Reg Owens

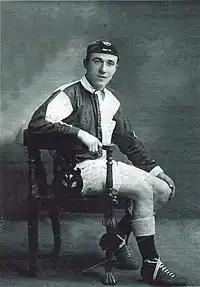

John Reginald Owens (6 February 1890 – 1944) was an English footballer who played as an inside-forward for Rochdale. In 1921 he became the first ever player to score a hat-trick for Rochdale since they joined the Football League Third Division North.